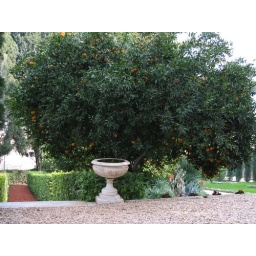
A birdbath and orange tree in the Monument Gardens.